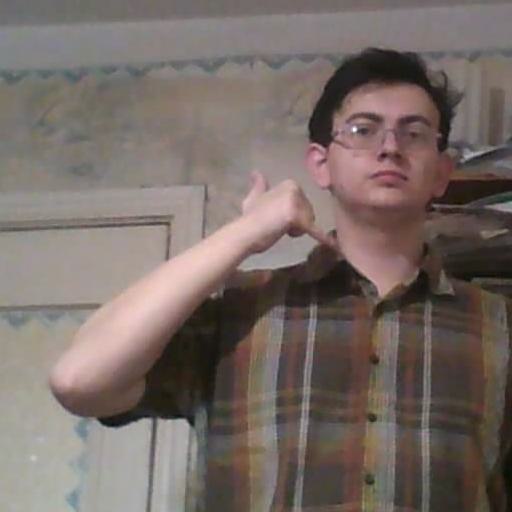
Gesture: call